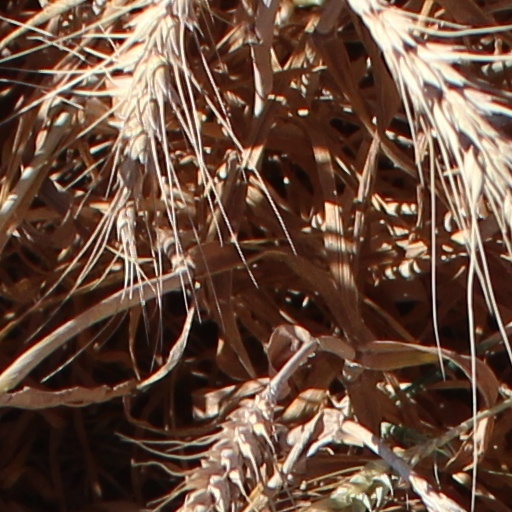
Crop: wheat